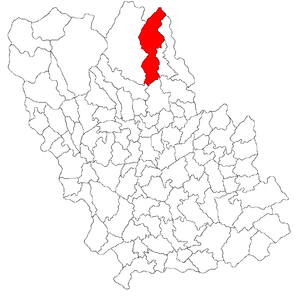
Cerașu est une commune roumaine du județ de Prahova, dans la région historique de Valachie et dans la région de développement du Sud.